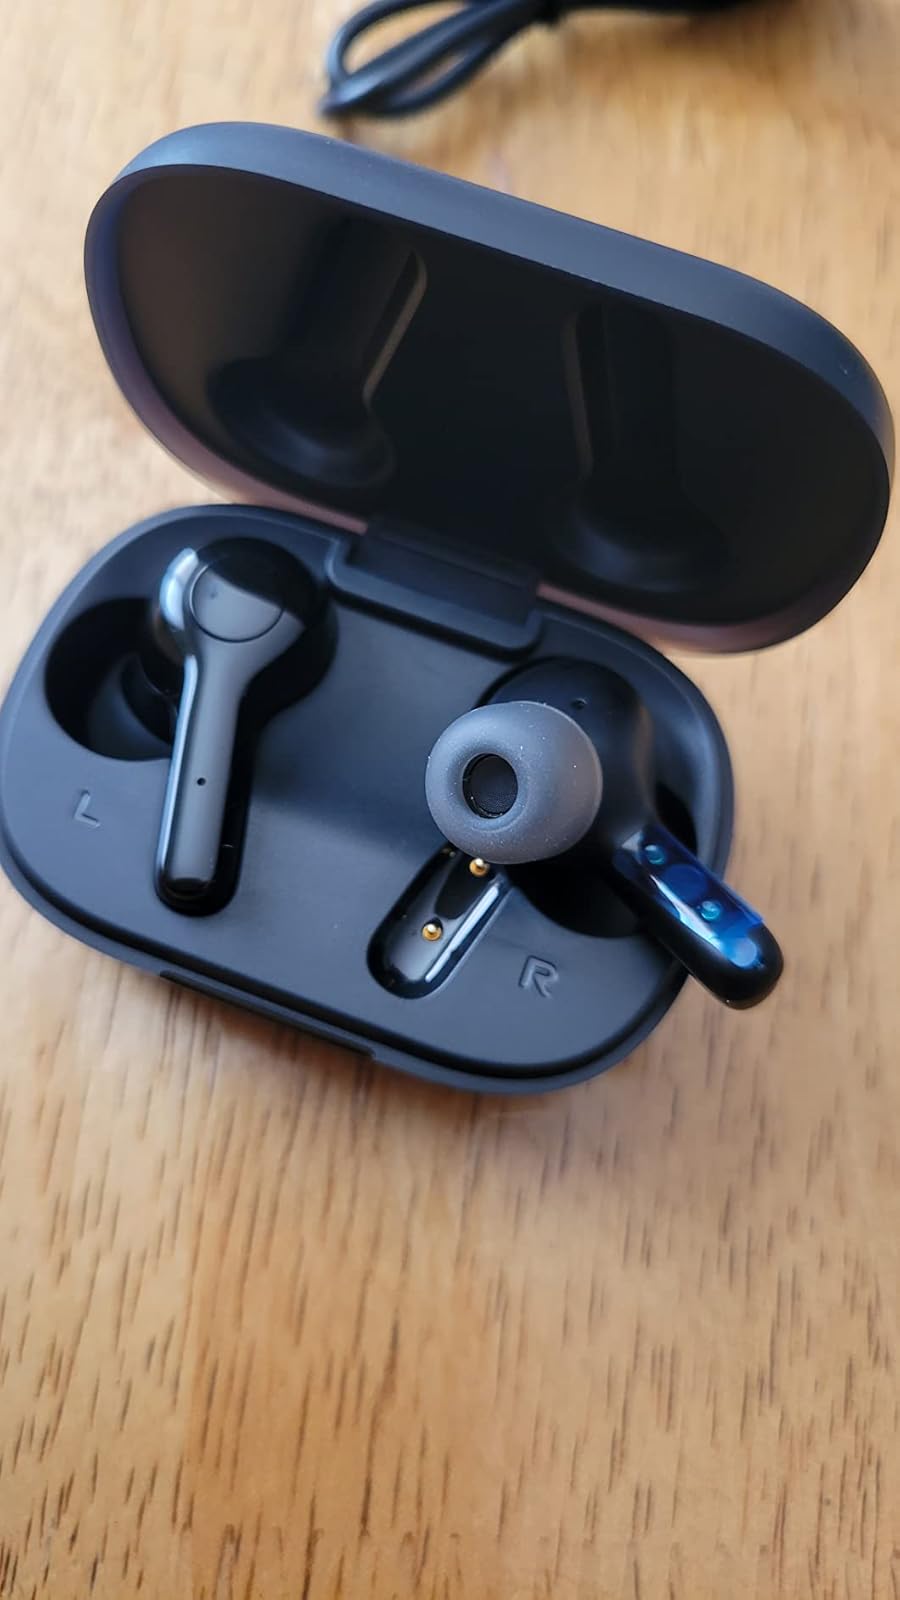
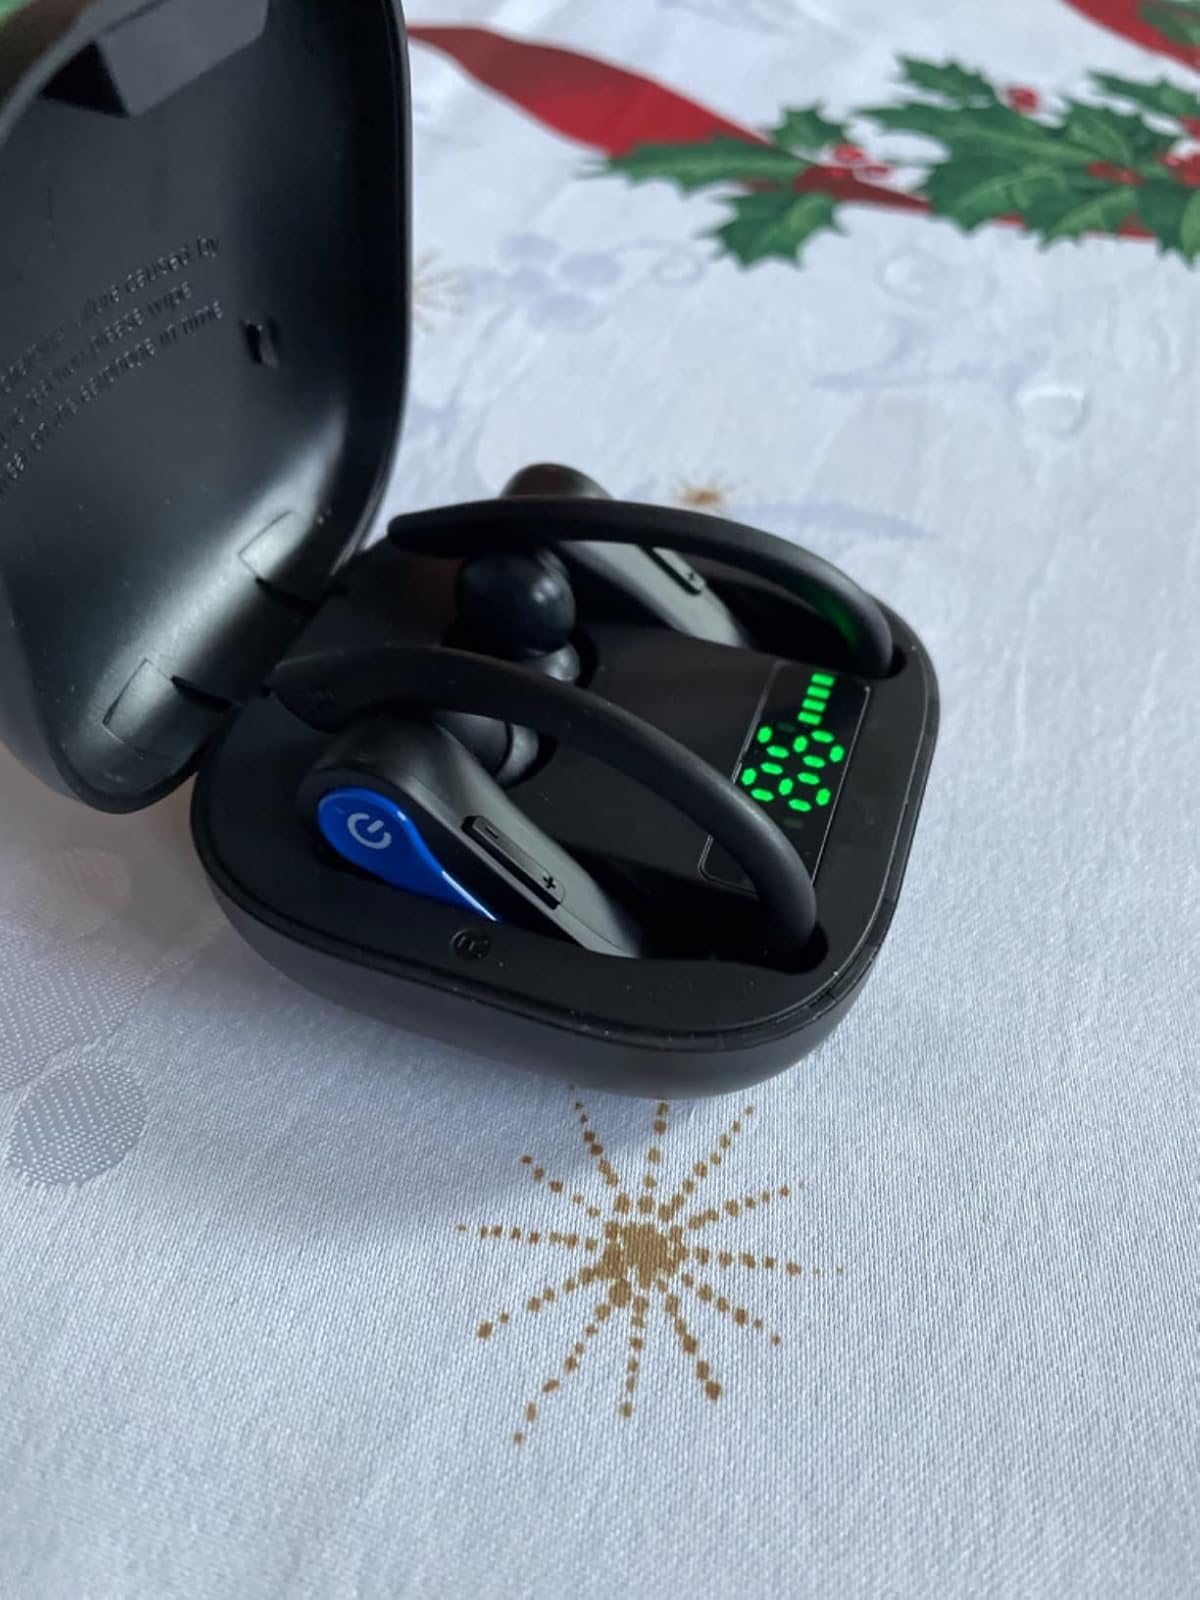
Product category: earbuds
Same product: no